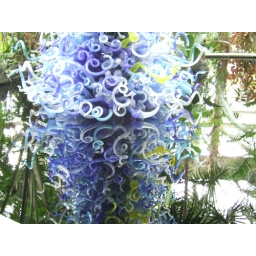
Blue glass over water